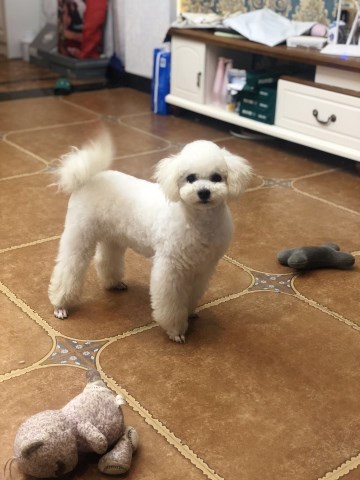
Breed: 3083-n000117-Bichon_Frise